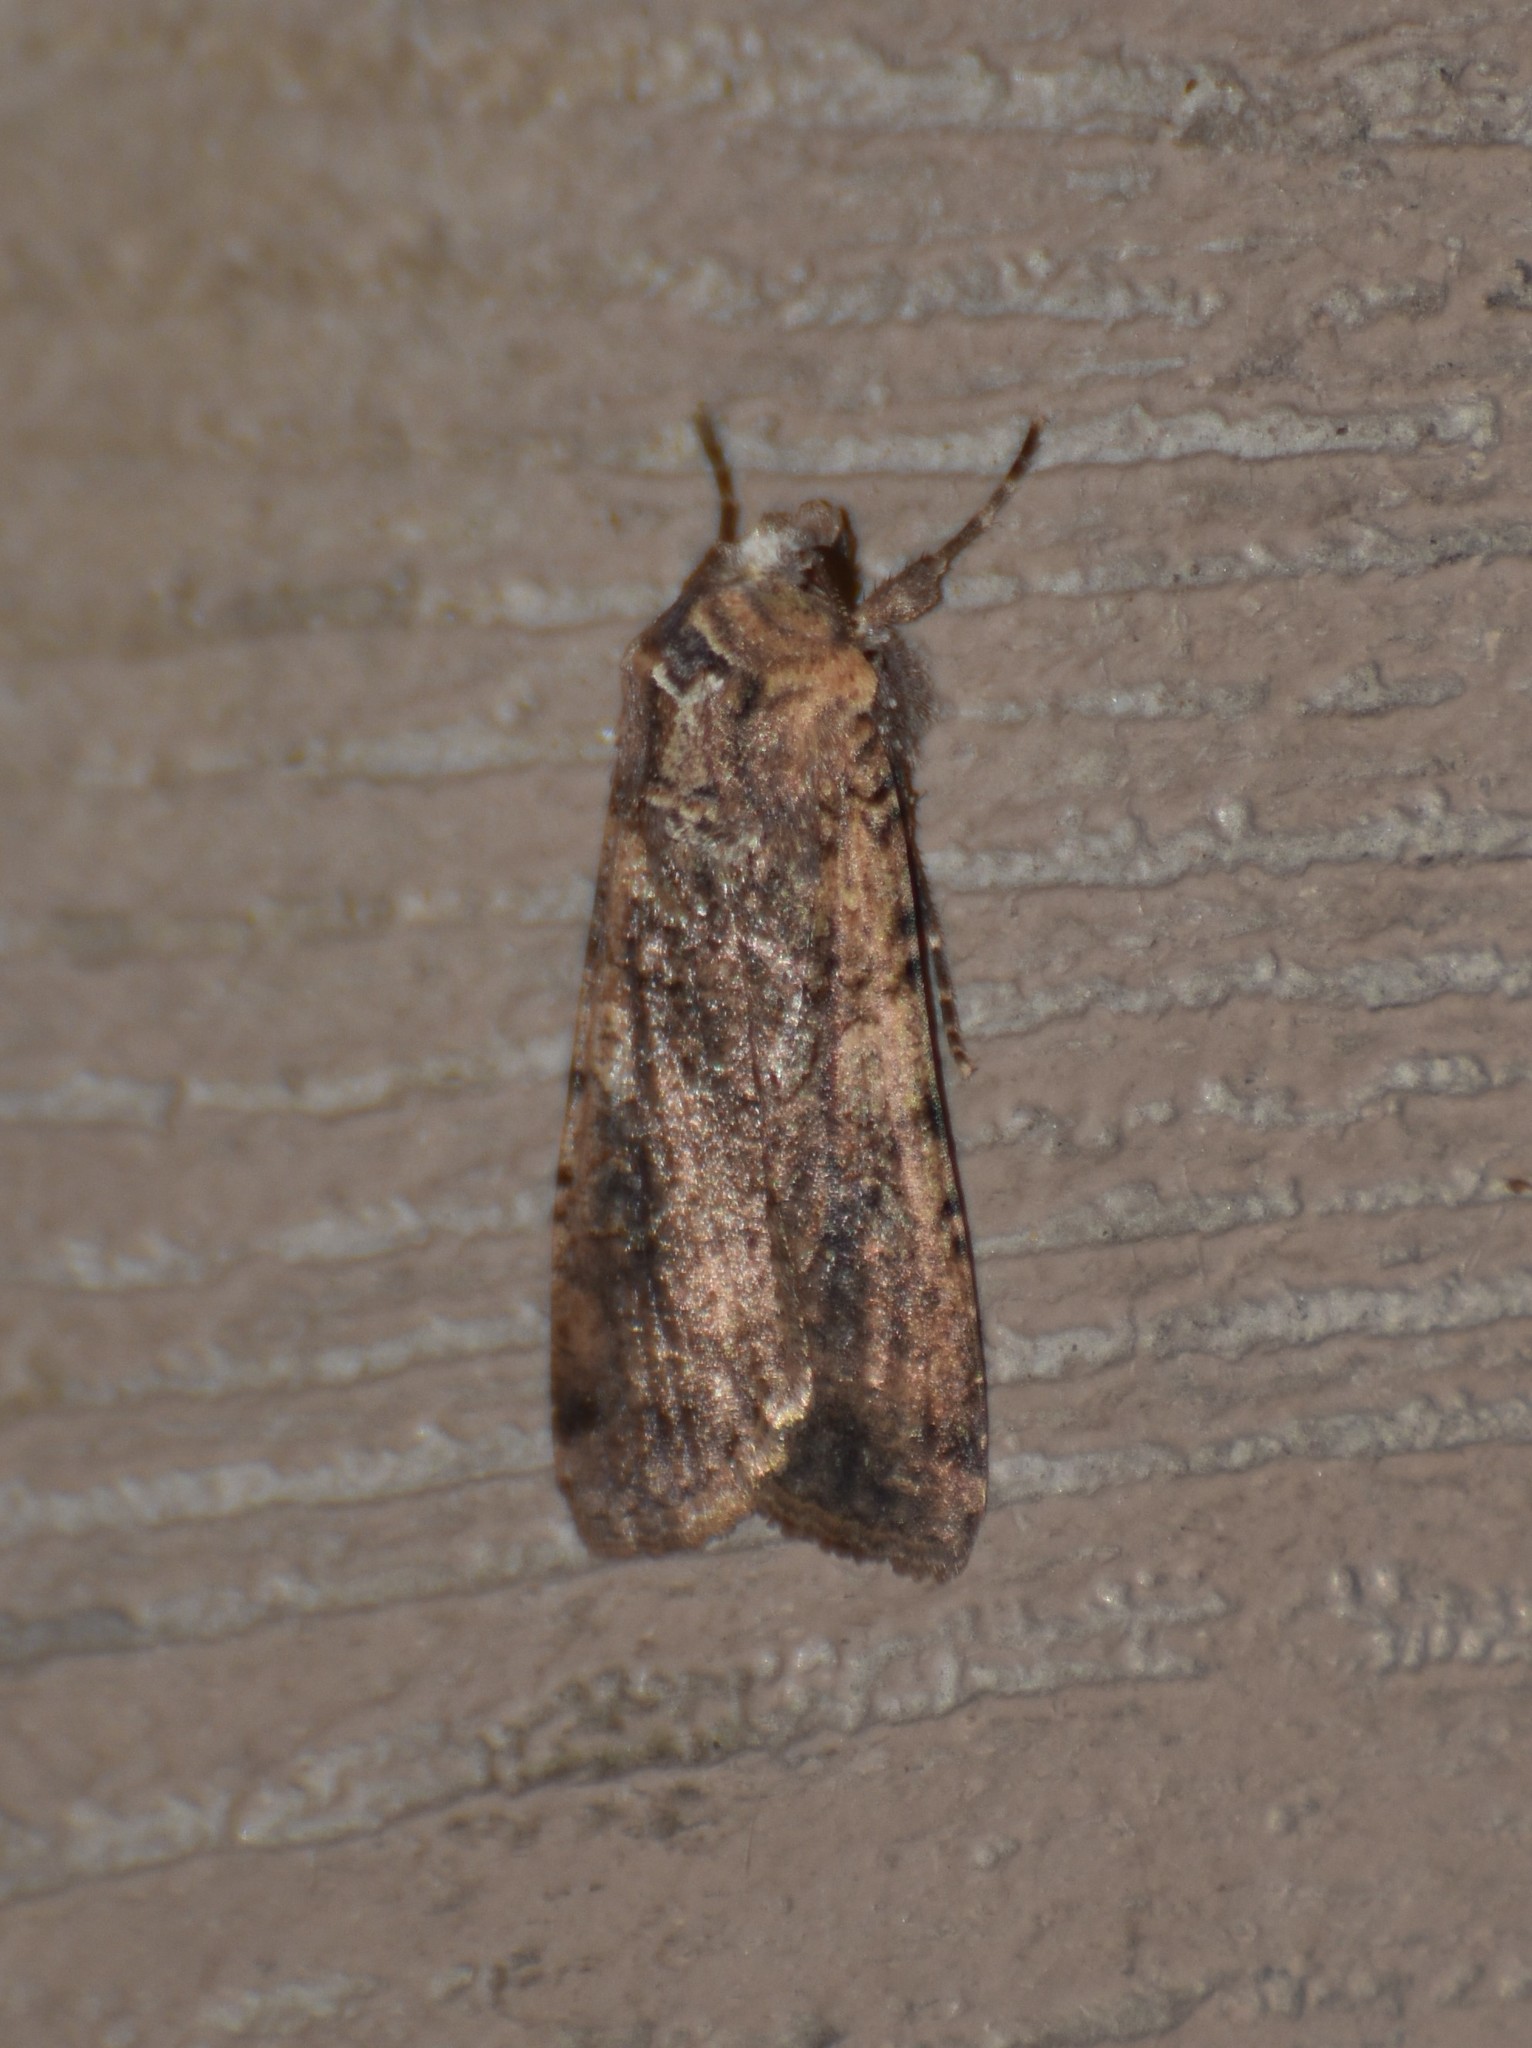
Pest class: cutworms